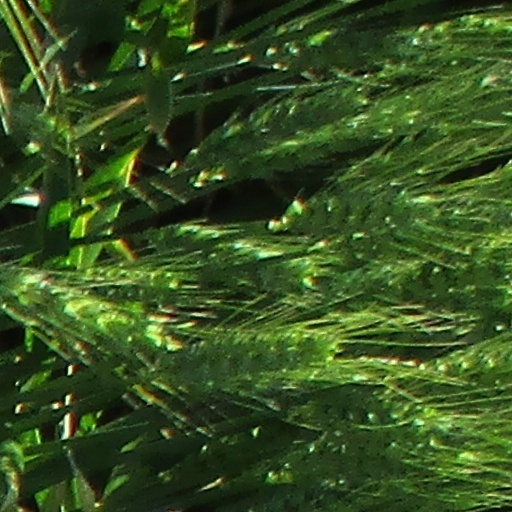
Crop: wheat